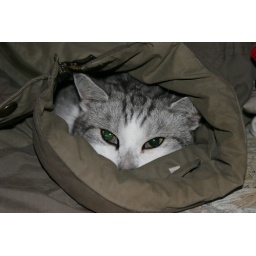
Thats my cat sleeping peacefully in my jacket